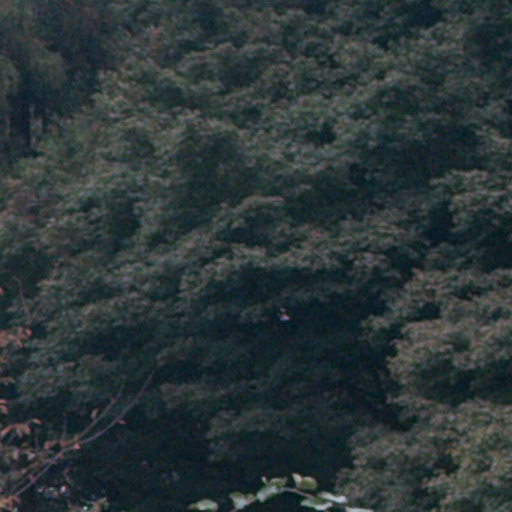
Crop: cassava